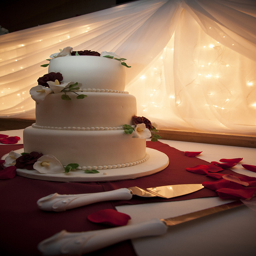
A wedding cake and a knife on a serving table.
The wedding cake is white with flowers on it.
A large white triple layer cake on top of a table.
A close-up of a three layer wedding cake.
There is a white wedding cake in front of lights.